My Sassy Girl 2

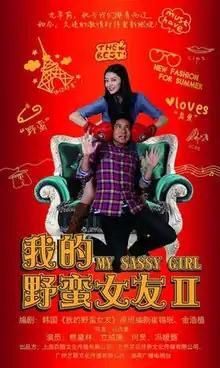
Film poster

My Sassy Girl 2 is a 2010 Chinese romantic comedy film directed by Joe Ma and starring Lynn Hung, Leon Jay Williams, He Jiong, Abby Feng and Bosco Wong. The film is an unofficial sequel of the 2001 South Korean film "My Sassy Girl". It was released on November 5, 2010.